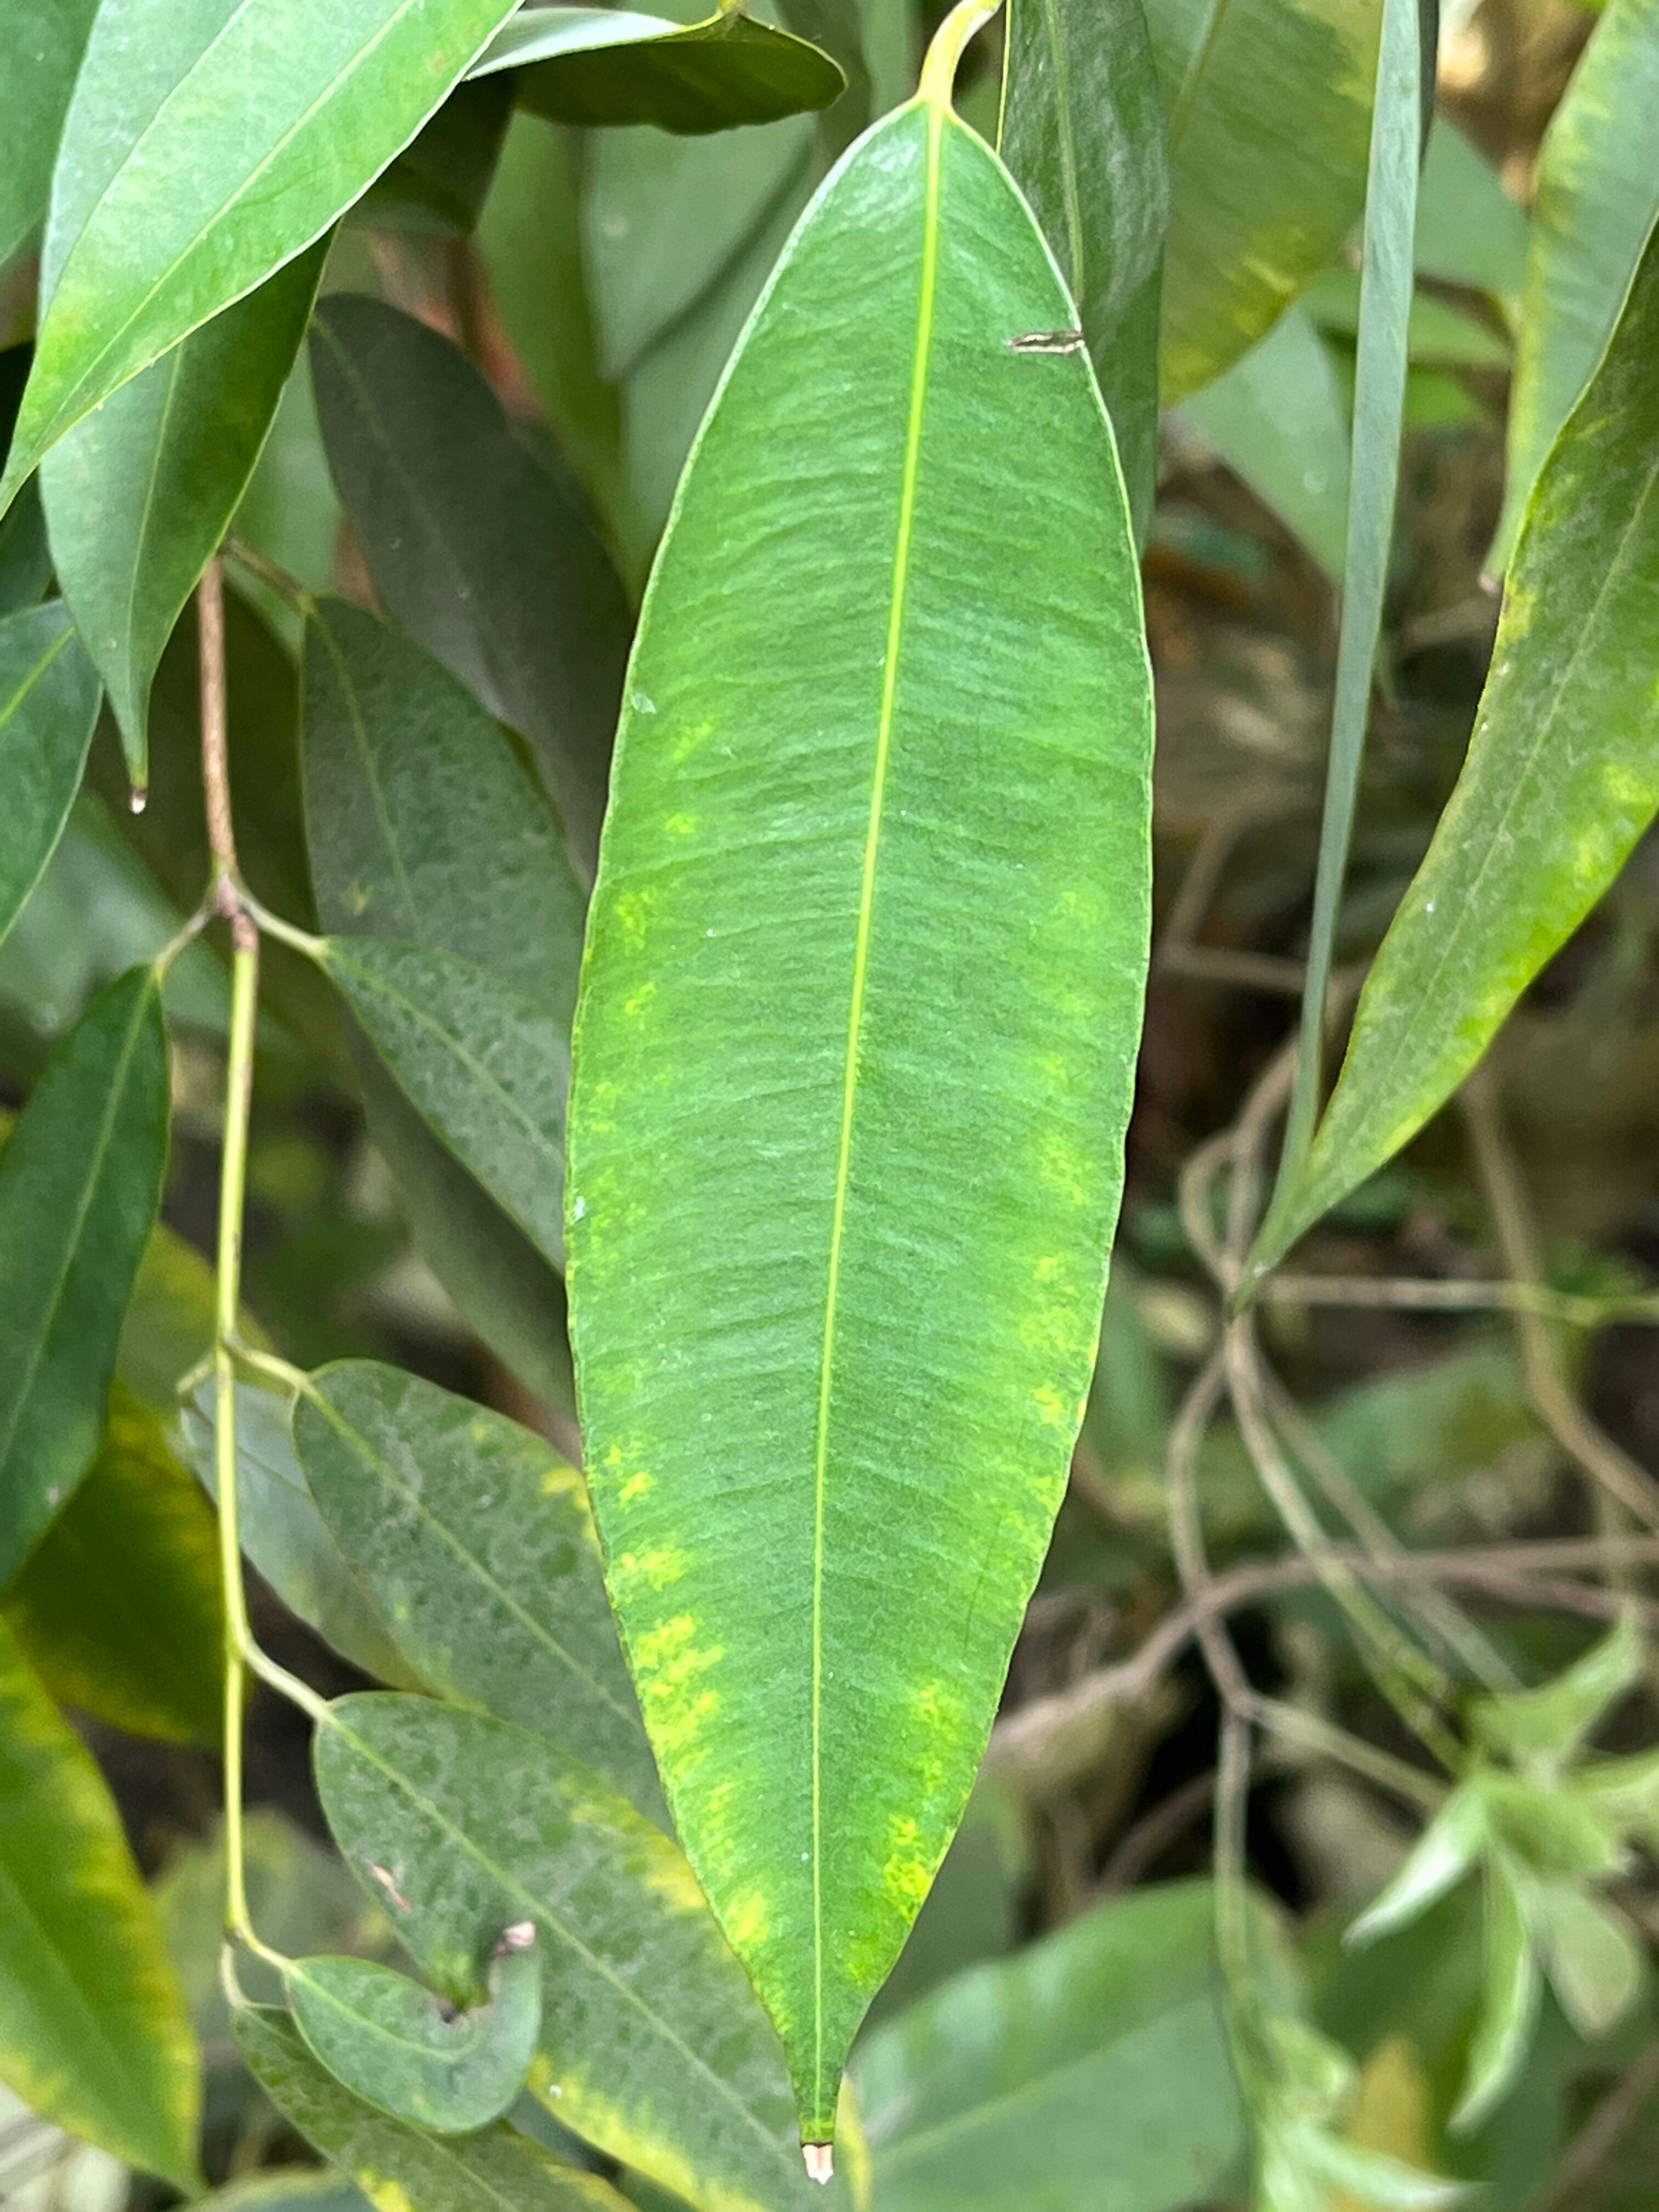
Plant species: terminalia-arjuna